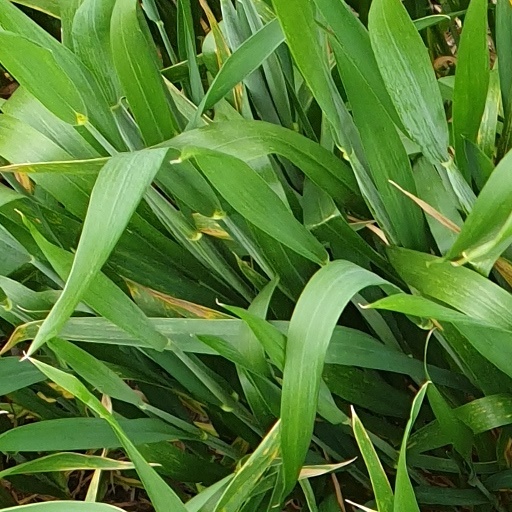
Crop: wheat